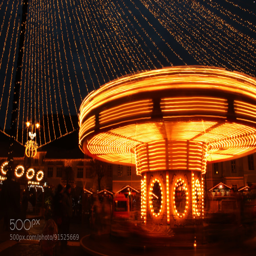
the night is on fire